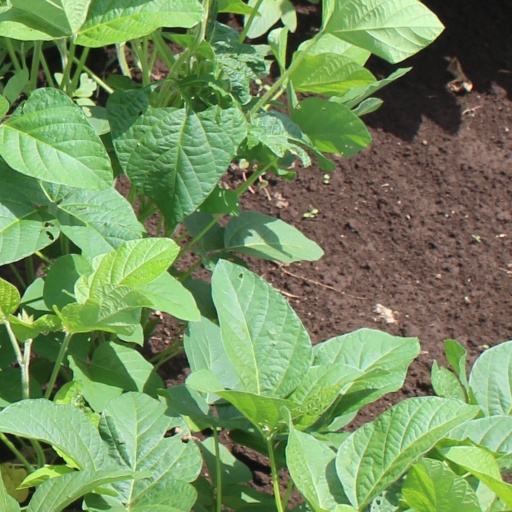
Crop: soybean